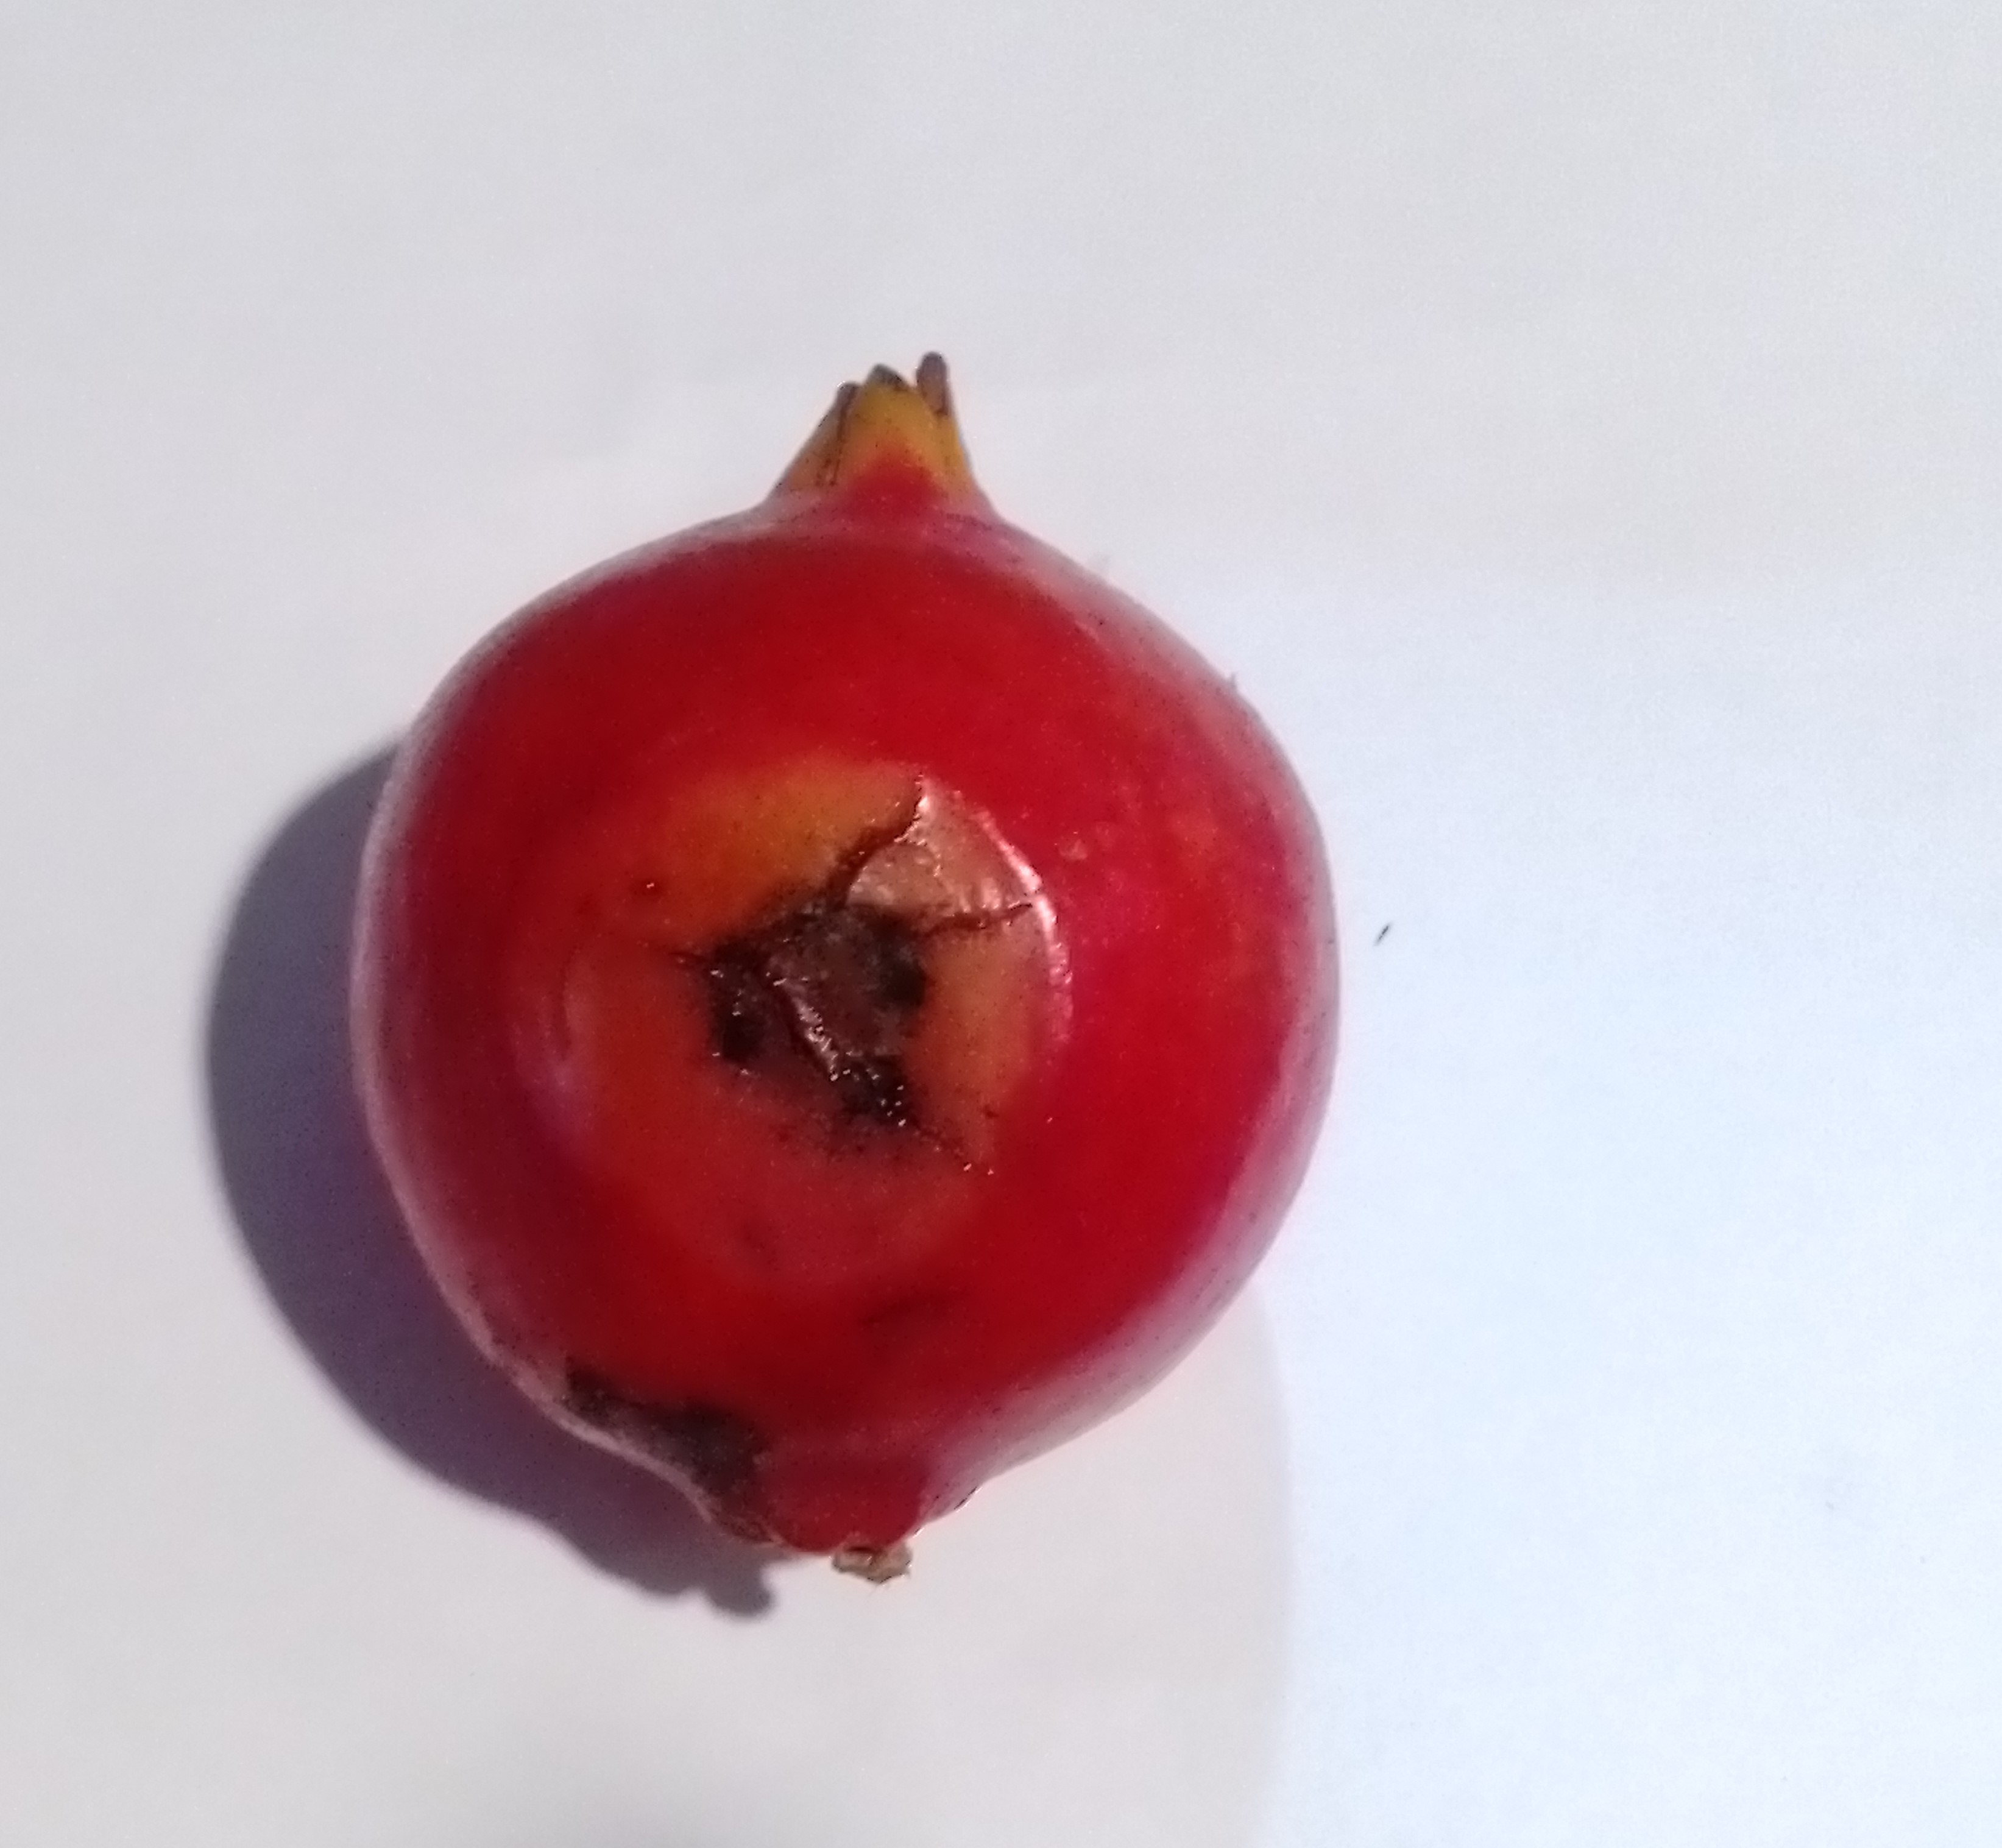
Fruit: pomegranate
Condition: rotten